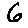
Label: 6